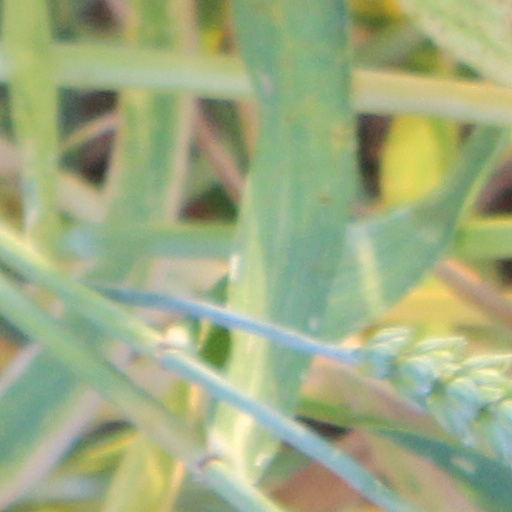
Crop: wheat